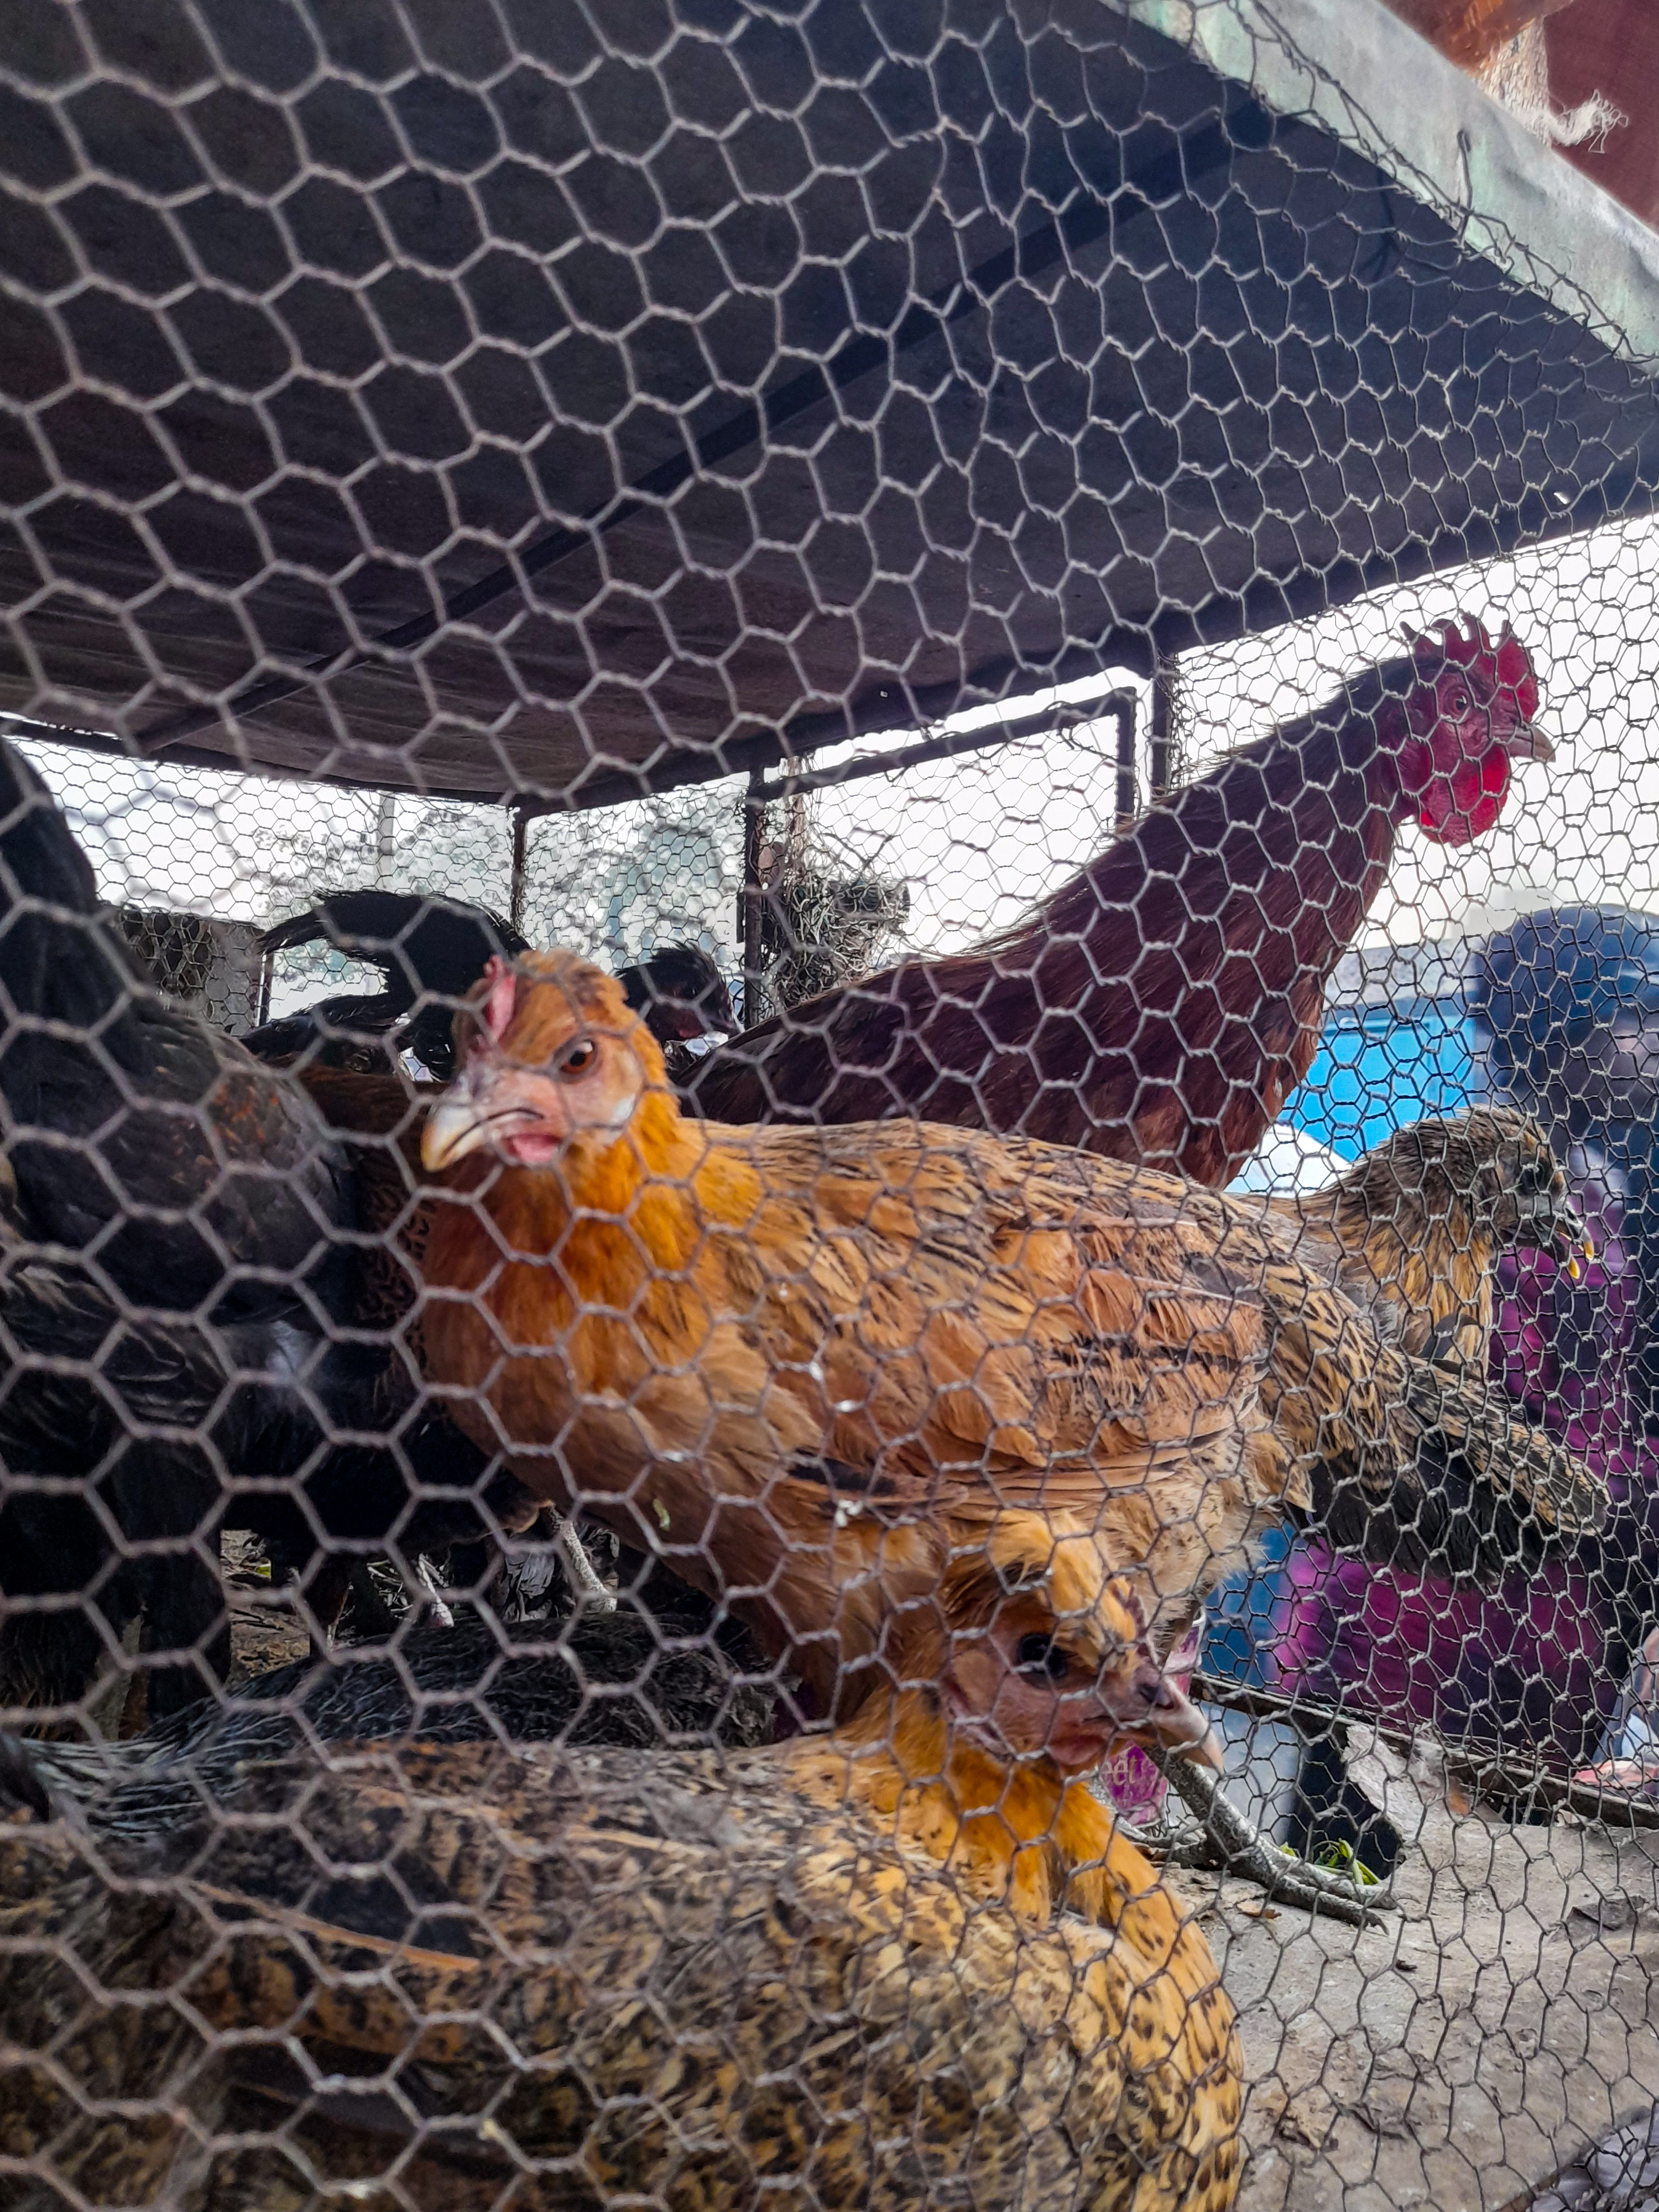
الوصف بالفصحى: الدواجن والدجاج في القفص
التصنيف: Uncategorized